Friends of Durruti Group

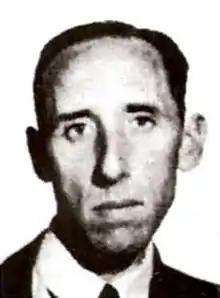
, founder and vice-secretary of the Friends of Durruti group

In Barcelona, some members of this current converged into a small group that openly called on the anarchist rank-and-file to disobey the leaders of their organisations. Three of the leading figures in this group were: Francisco Carreño, an Argentine anarchist that had joined the Durruti Column, but who did not join the fight on the Madrid front; Pablo Ruíz, a textile worker unaffiliated with any anarchist group that many anarchists suspected of being an informant; and , a former Catalan nationalist that made his name publishing a series of radical nihilist articles in the CNT's newspaper.